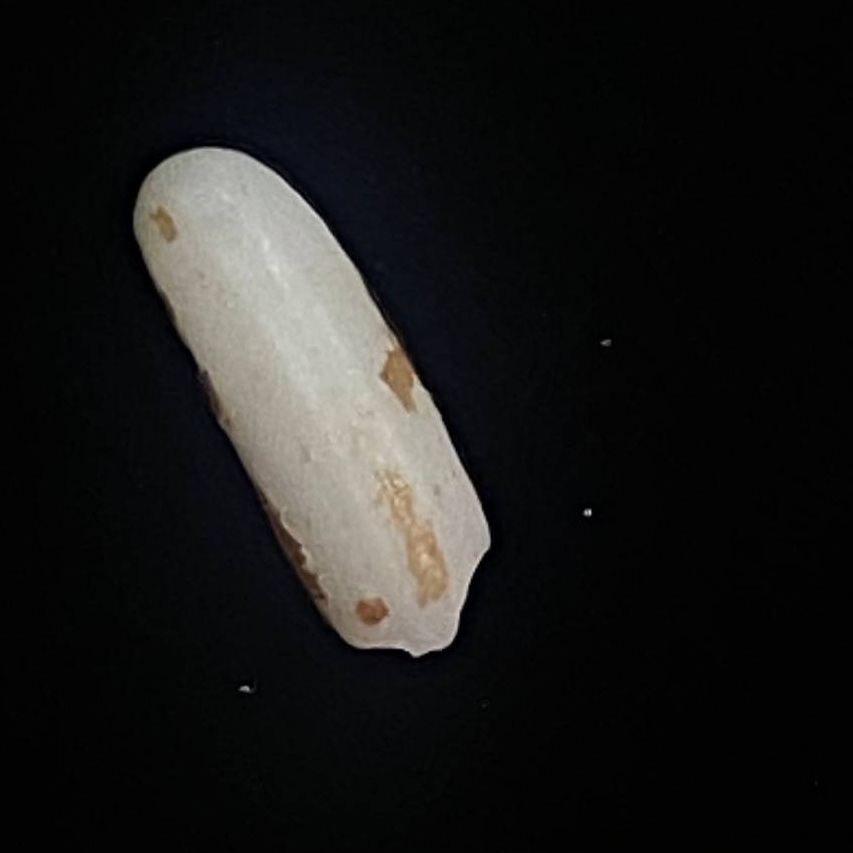
Rice variety: Lal_Binni